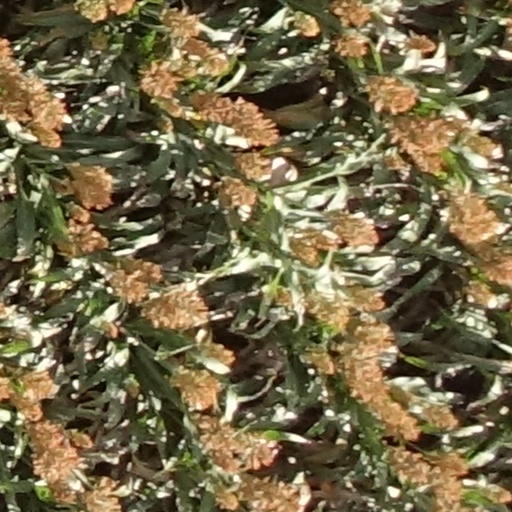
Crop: sorghum